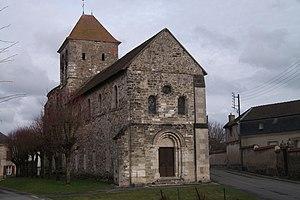
Église_Villers_aux_noeuds_, vue de son portail ouest.
Cet article recense les monuments historiques de la Marne, en France.
L'église de Villers-aux-Nœuds est une église romane construite au XIIIᵉ siècle, dédiée à Saint-Théodule et située dans la Marne.
Cet article recense les monuments historiques français classés en 1920.